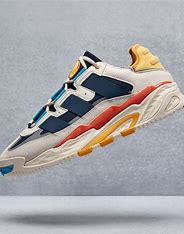
Brand: adidas
Model: originals Adidas Originals Niteball